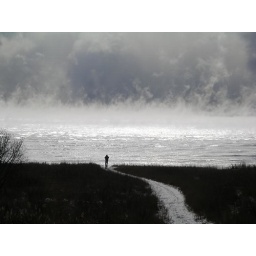
Steam coming off Lake Ontario backdropped by low clouds on a clear but quite cold january morning.